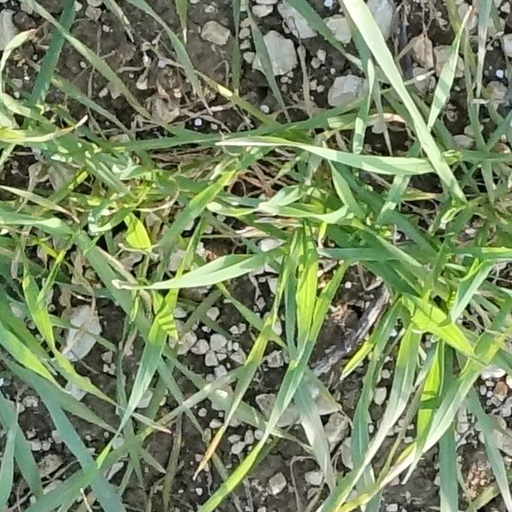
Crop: wheat